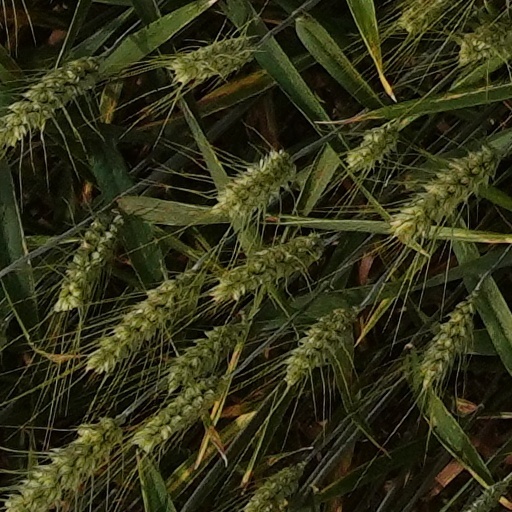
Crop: wheat